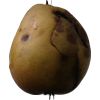
Label: Pear 3